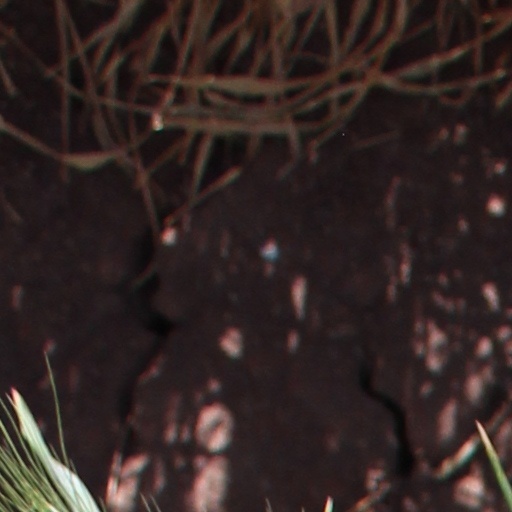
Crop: wheat